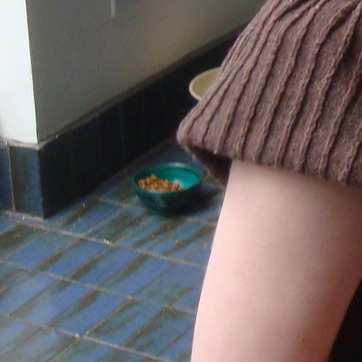
Material: plastic